The Pitt News

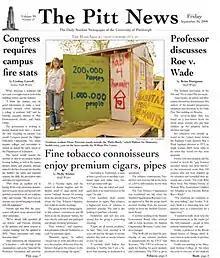
The September 26, 2008 front page of "The Pitt News"

The Pitt News is an independent, student-written and student-managed newspaper for the main campus of the University of Pittsburgh in the Oakland neighborhood of Pittsburgh. "The Pitt News" has been active in some form since 1910 and is published online Monday through Friday, and in print on Wednesdays, during the regular academic year and Wednesdays during the summer.